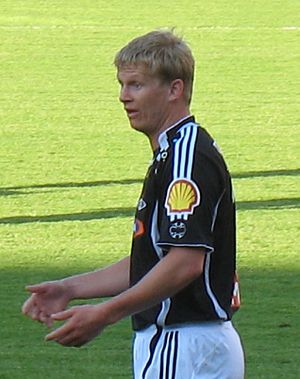
Steffen Iversen
Iversen i juni 2007
Steffen Iversen er en norsk tidligere professionel fodboldspiller. Han sidste klub i karrieren var SK Herd. Iversen lagde støvlerne på hylden i januar 2013, men valgte at vende tilbage i september 2013, og skrev kontrakt med SK Herd. Før han pensionerede som professionel, spillede han for Rosenborg BK. Han er desuden kendt for et langt ophold i engelsk fodbold hos Tottenham Hotspur og Wolverhampton Wanderers samt en sæson hos norske Vålerenga IF og Crystal Palace.